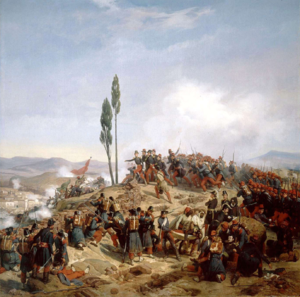
Prise de Constantine - L’ennemi repoussé des hauteurs de Coudiat-Ati - 10 octobre 1837 - Peinture d'Horace Vernet